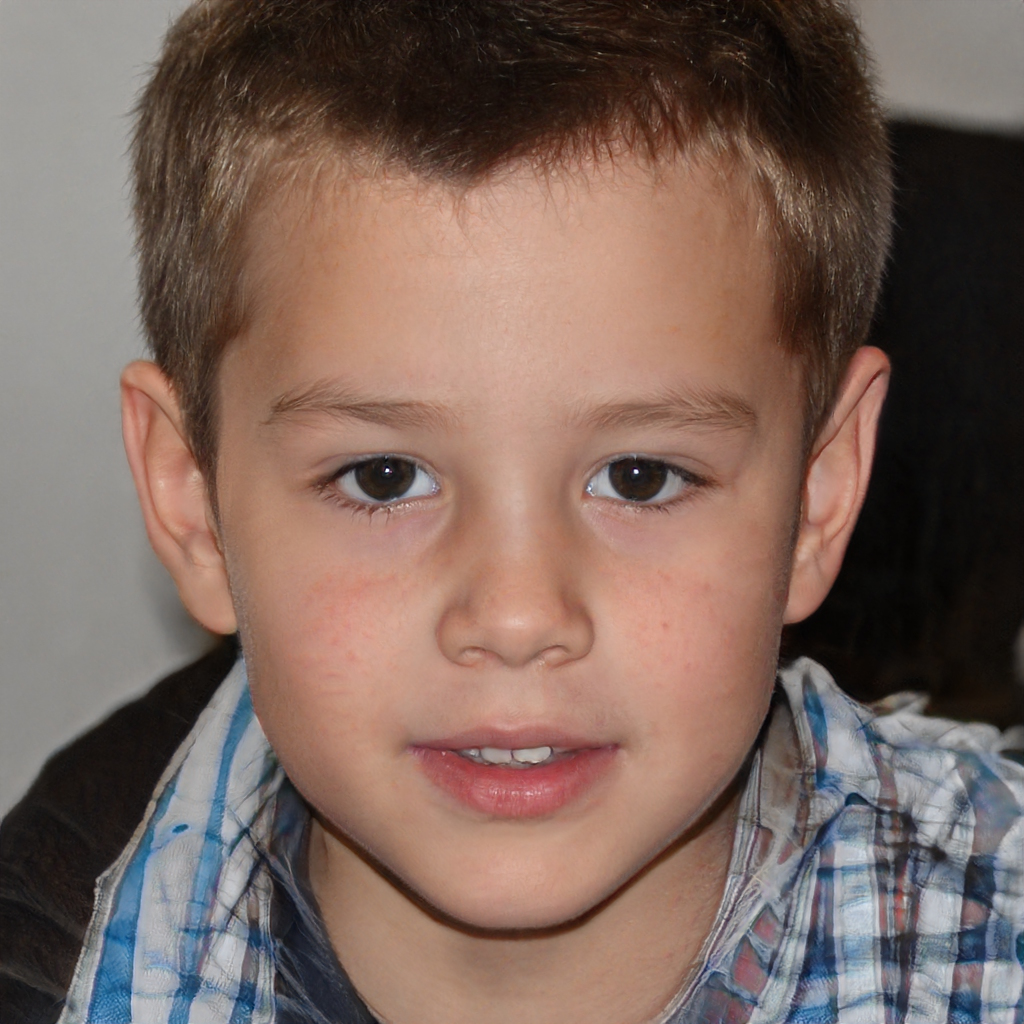
Gender: Male